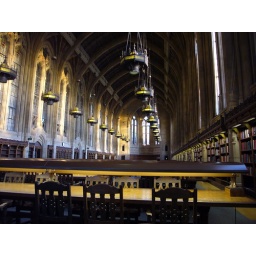
The suzzallo library graduate reading room around sunset, from desk level.